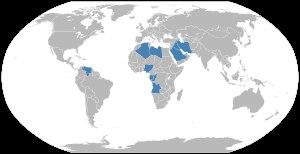
L'Organisation des pays exportateurs de pétrole, est une organisation intergouvernementale de pays visant à négocier avec les sociétés pétrolières pour tout ce qui touche à la production de pétrole, son prix et les futurs droits de concession. Depuis le 1ᵉʳ août 2016, le secrétaire général de l'OPEP est l'ancien patron de la compagnie nationale des hydrocarbures du Nigeria Mohammed Barkindo.